Howard Coster

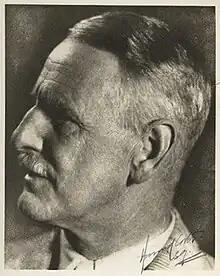

Howard Sydney Musgrave Coster (27 April 1885 – 17 November 1959) was a British photographer, opening a London studio in 1926. He was a self-styled 'Photographer of Men'.